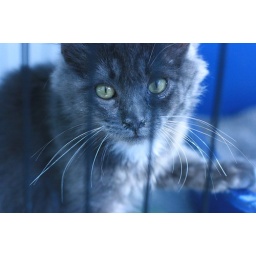
this beautiful kitten is in the same cage with the cute yellow kitten, right outside the office.